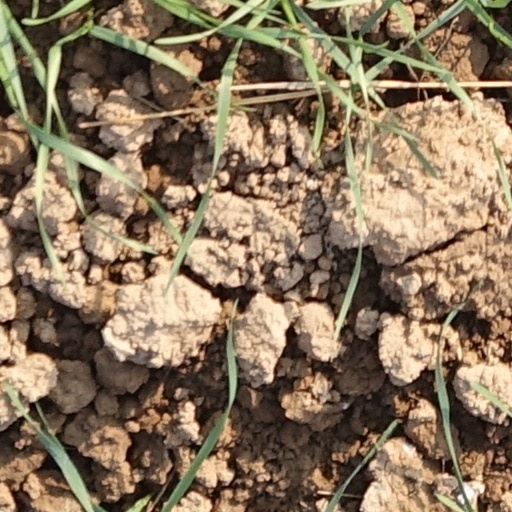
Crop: wheat